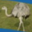
Label: bird